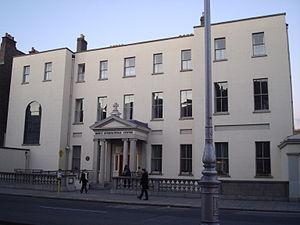
Les sœurs de la Miséricorde forment une congrégation de religieuses catholiques, fondée par Catherine McAuley à Dublin en 1831. Ses membres étaient au nombre de dix mille en 2003, regroupés en communautés indépendantes.
La vénérable mère Catherine Elizabeth McAuley, née le 29 septembre 1778 à Dublin et morte le 11 novembre 1841 à Dublin, est une religieuse irlandaise, fondatrice des Sœurs de la Miséricorde.